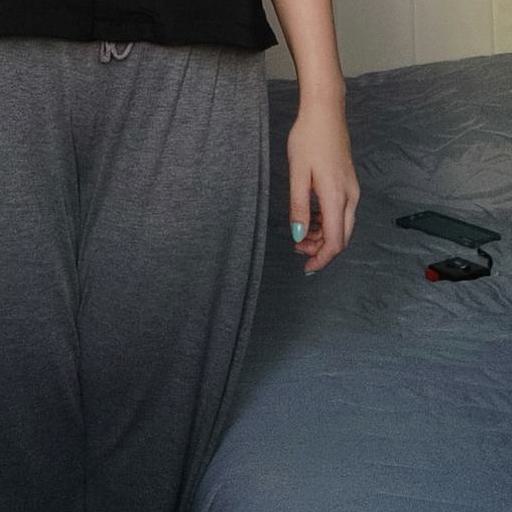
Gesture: no_gesture